Fort Shaw Indian School Girls Basketball Team

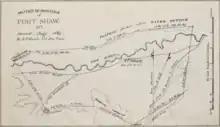
Map of Fort Shaw as a military outpost

American Indian Boarding schools, otherwise known as Indian Residential Schools, were established in the 19th and 20th centuries with the primary purpose of assimilating Native American children and teenagers into mainstream Euro-American culture. Richard Henry Pratt opened the first Indian Boarding school, the Carlisle Indian Industrial School, basing the curriculum and structure on his years of military background. Pratt's goal was to "kill the Indian and save the man." The strict assimilation policies at the schools often prevented students from visiting their families and returning to familiar language and customs. Upon arrival, students were forced to give up any "tribal" clothing and were given new Christian names. The Fort Shaw Indian School was modeled after Pratt's Carlisle school.